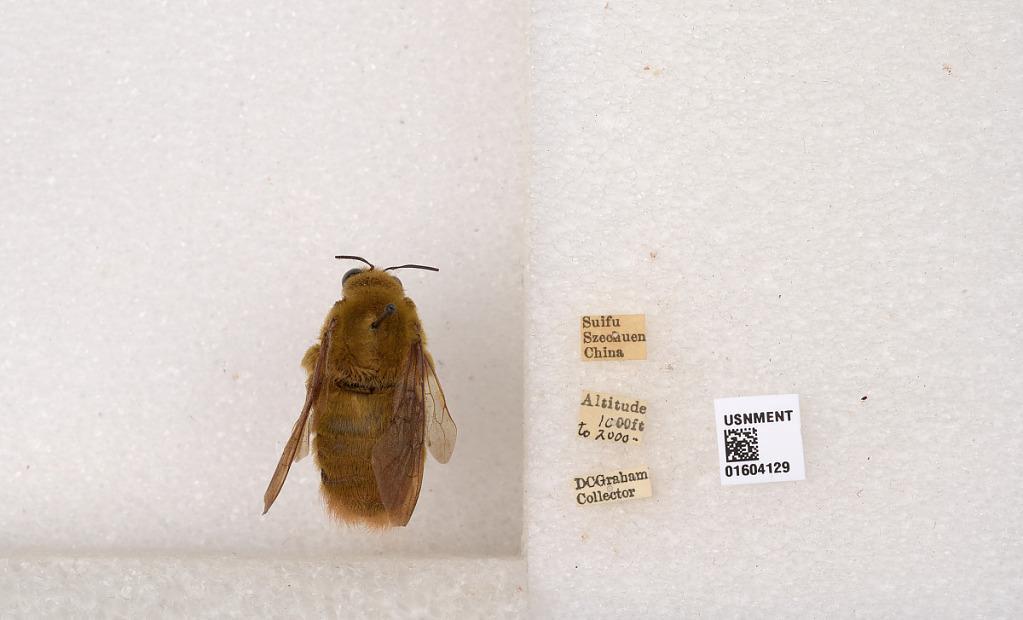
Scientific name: Xylocopa (Koptortosoma) sinensis Smith
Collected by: D. Graham
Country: China
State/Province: Sichuan
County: Ybin Shi
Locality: Suifu